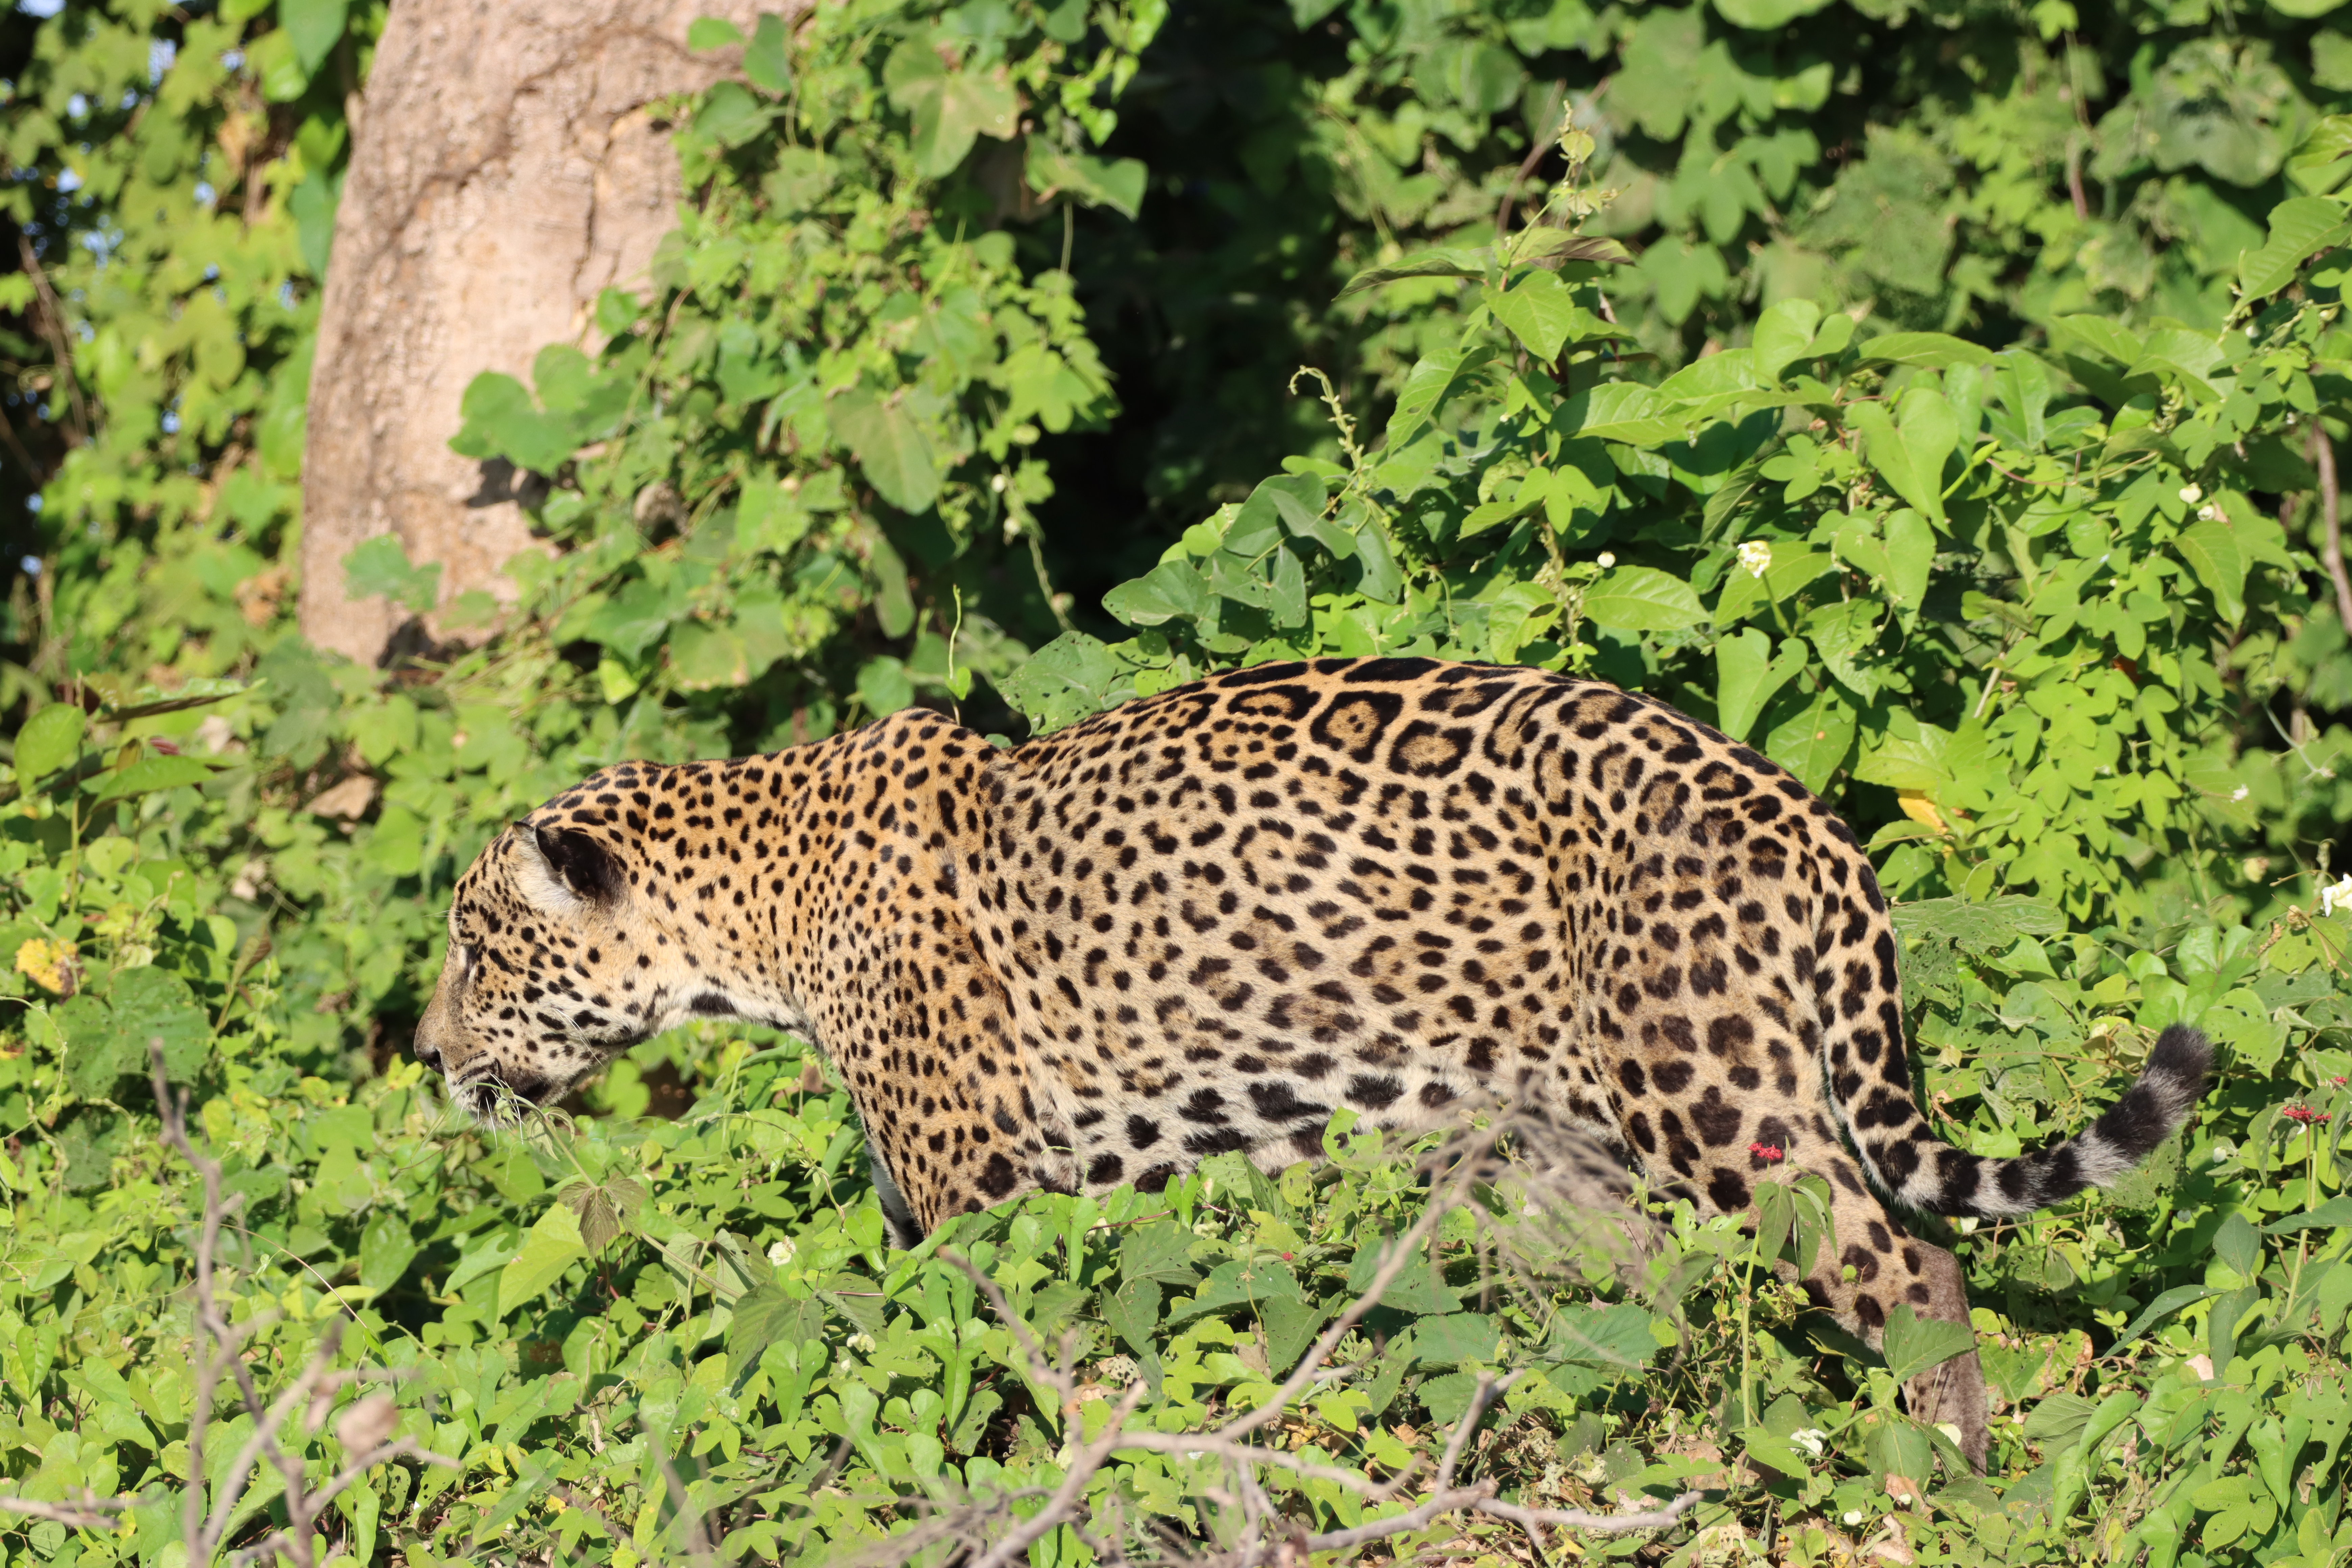
Jaguar: Kwang